Film capacitor

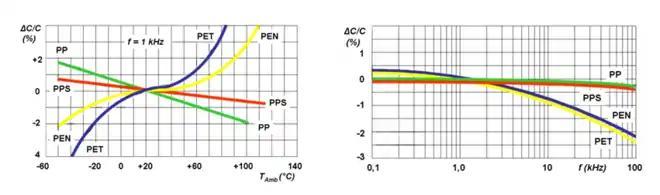
Capacitance as a function of temperature and frequency, for film capacitors with different film materials

The rated DC voltage V is the maximum DC voltage, or peak value of pulse voltage, or the sum of an applied DC voltage and the peak value of a superimposed AC voltage, which may be applied continuously to a capacitor at any temperature between the category temperature and the rated temperature.